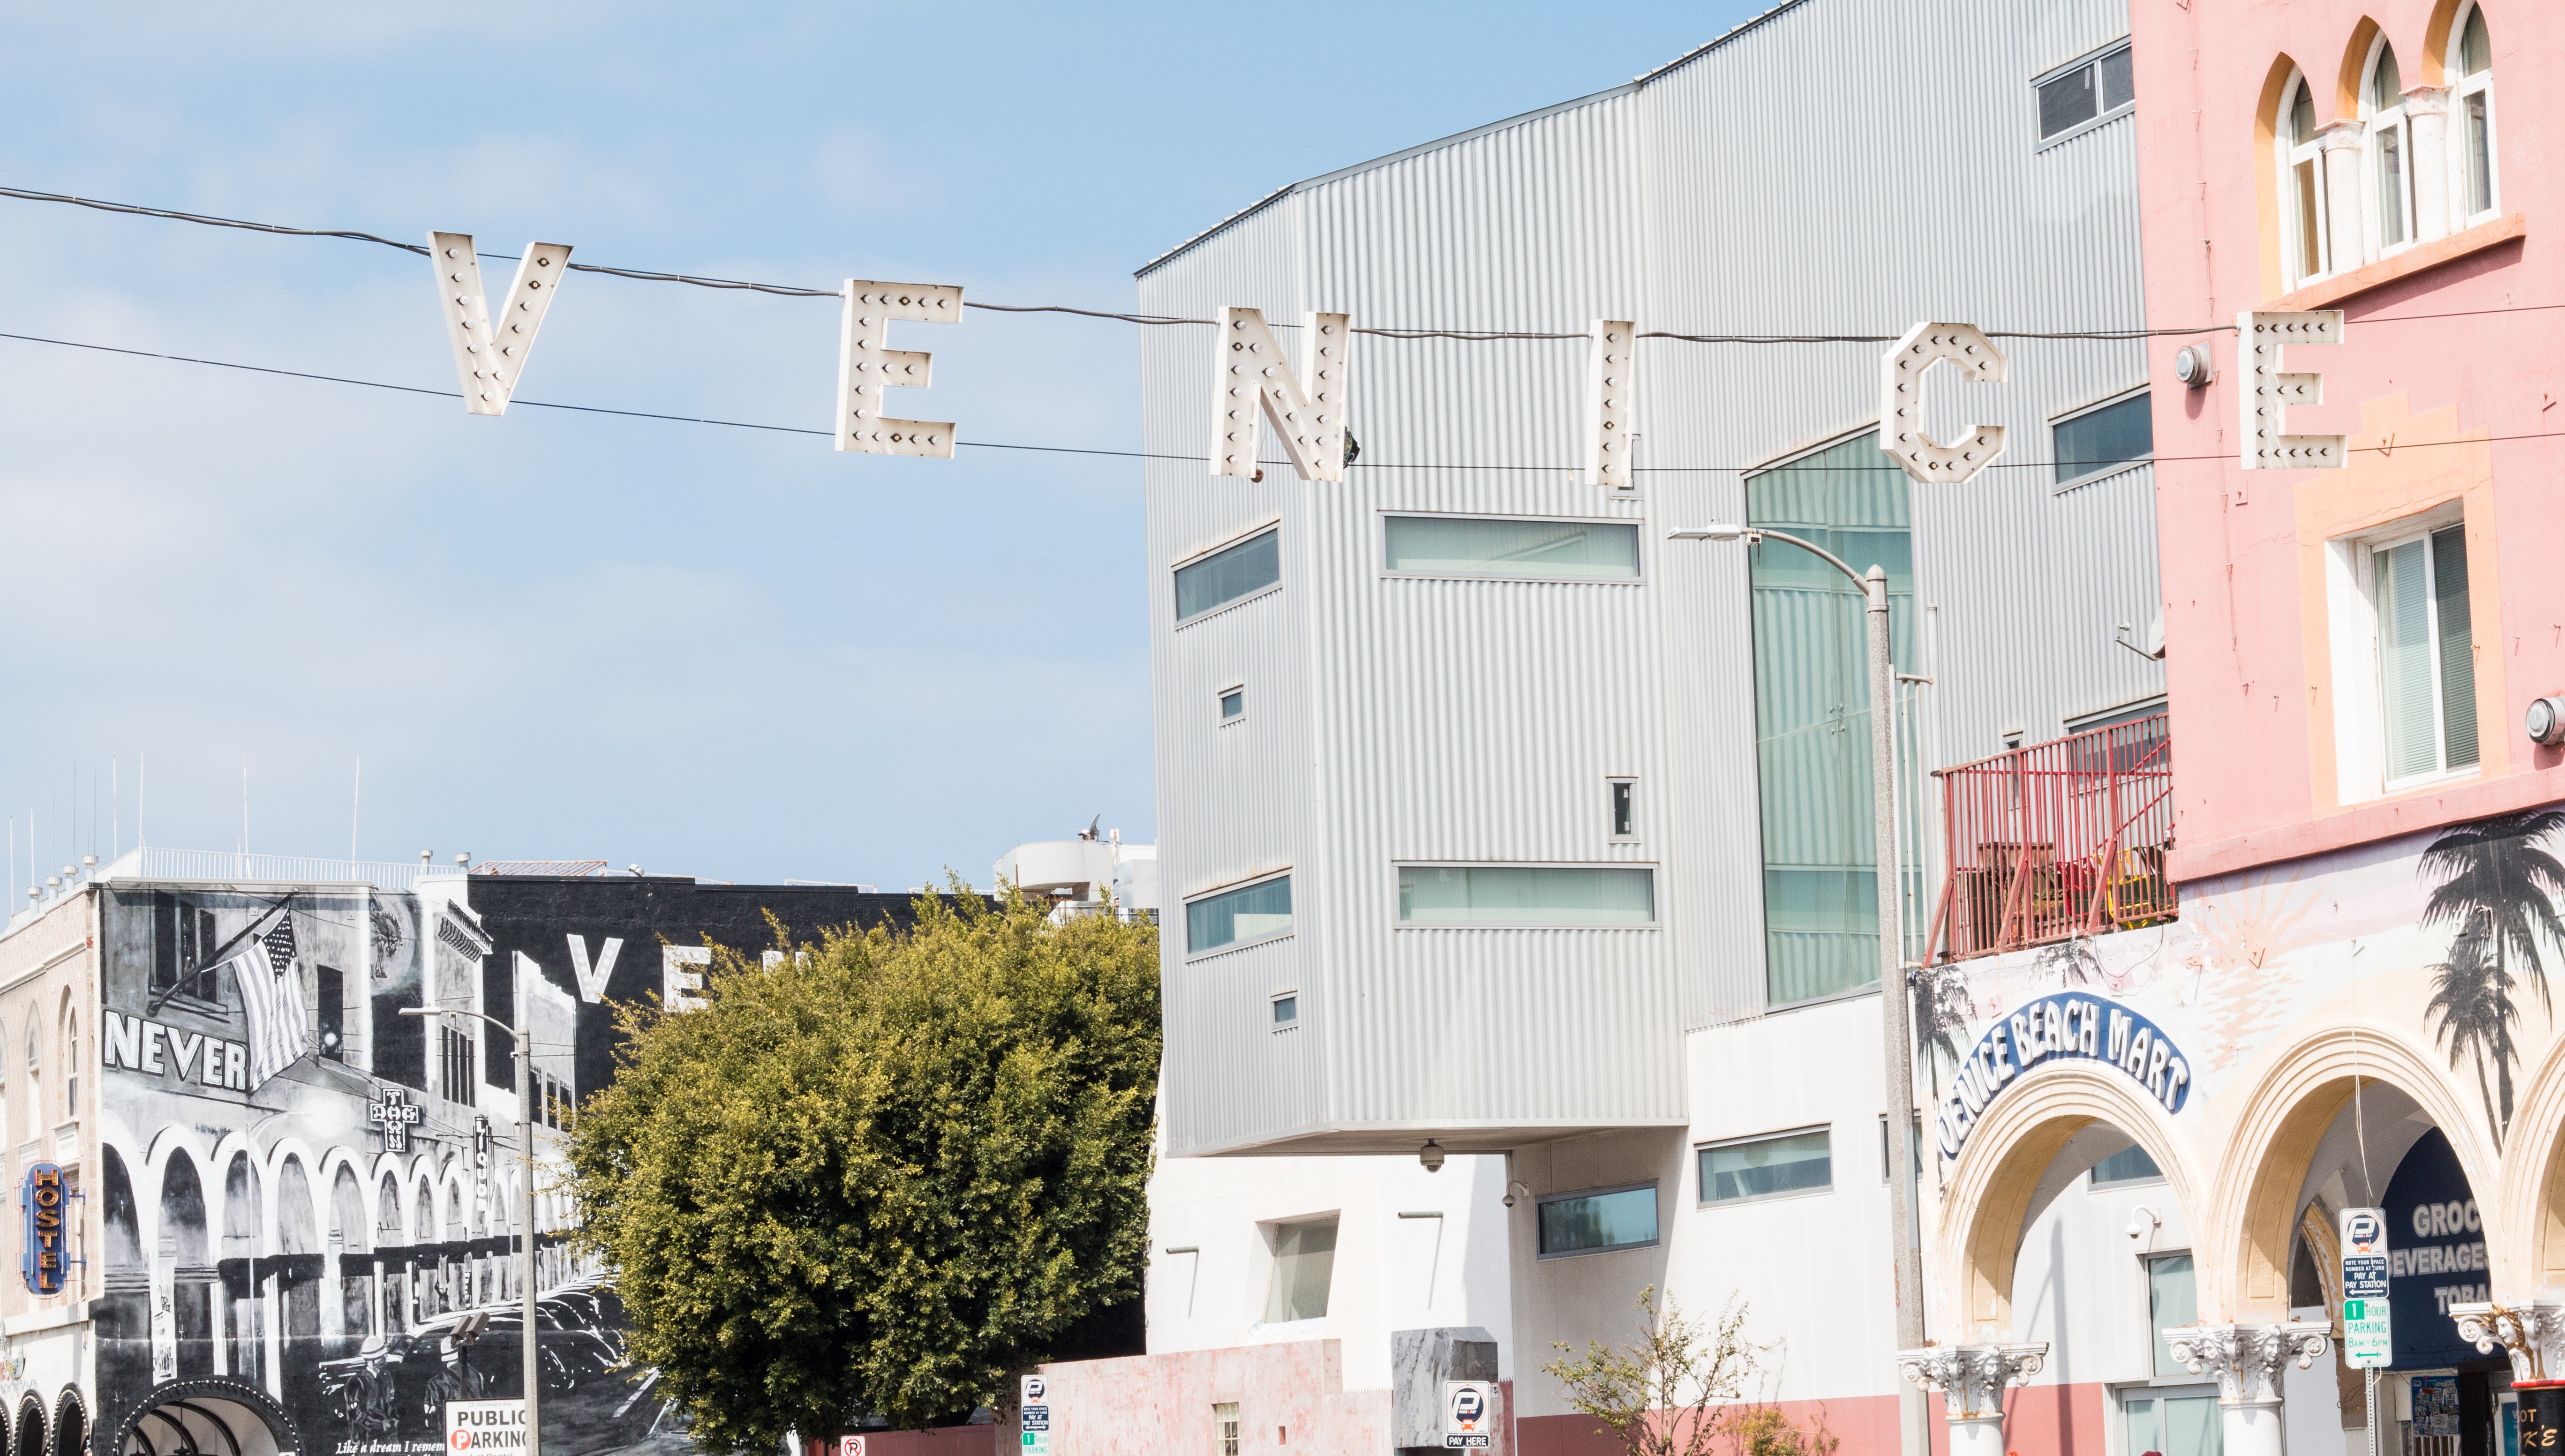
architecture, structure, house, window, plaza, facade, property, venice, neighbourhood, real estate, residential area